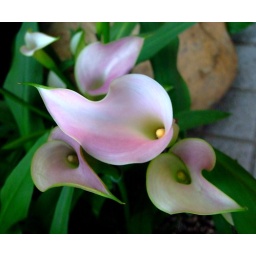
This photo was taken in the green house in the Hong Kong Park.